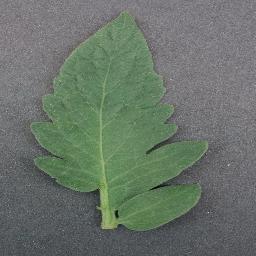
Label: Tomato___healthy